SMIM23

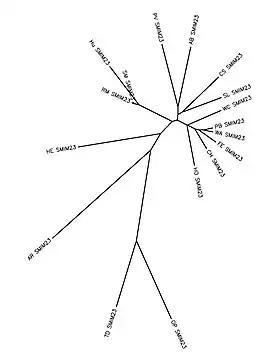

The protein was not found in bacteria, archaea, protists, plants, fungi, invertebrate, reptiles, and birds. All the found orthologs were under mammals. An unrooted phylogenetic tree of SMIM23 was created with a few close, moderately related, and distant orthologs (listed in table). Here, larger the distance (length of line), longer the time to last common ancestor. Sequence identity refers to similar amino acids while similarity refers to amino acid match.